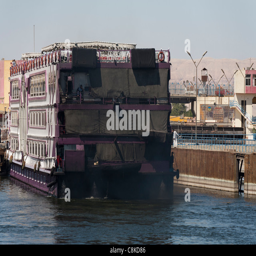
the smoking polluted stern of a cruise boat passing through republic